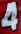
Number: 4